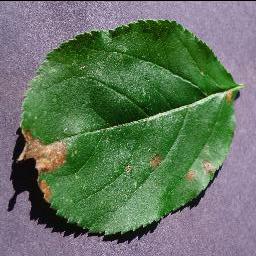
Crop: apple
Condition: black_rot